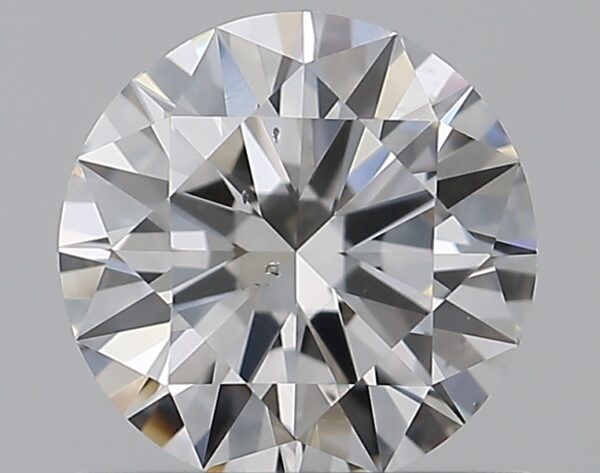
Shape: round
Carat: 0.8
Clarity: SI1
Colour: G
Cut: EX
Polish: EX
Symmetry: EX
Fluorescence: N
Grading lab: GIA
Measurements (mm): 6.03 x 6.06 x 3.59